Takeoff

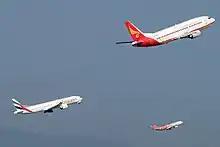
Three airliners taking off simultaneously (note similar pitch attitudes)

Fixed-wing aircraft designed for high-speed operation (such as commercial jet aircraft) have difficulty generating enough lift at the low speeds encountered during takeoff. These are therefore fitted with high-lift devices, often including slats and usually flaps, which increase the camber and often area of the wing, making it more effective at low speed, thus creating more lift. These are deployed from the wing before takeoff, and retracted during the climb. They can also be deployed at other times, such as before landing.